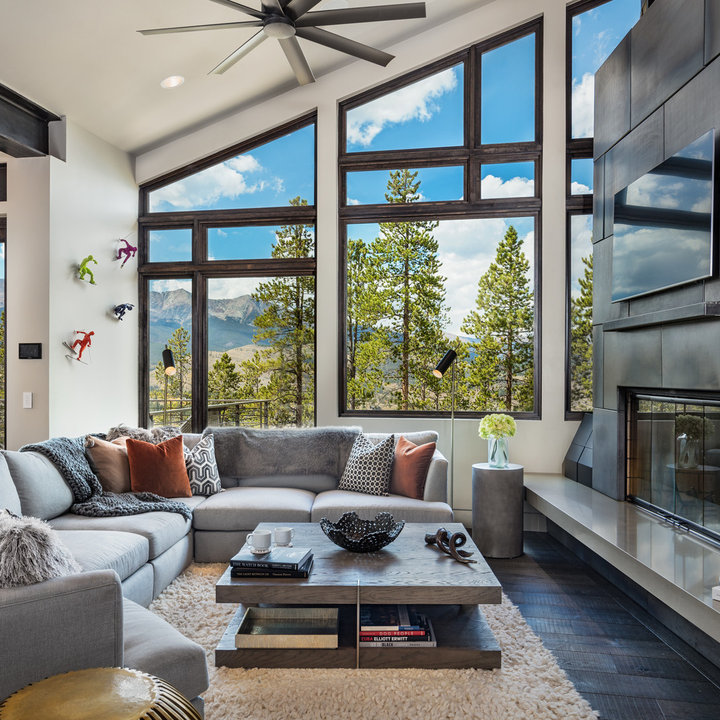
Style: Rustic